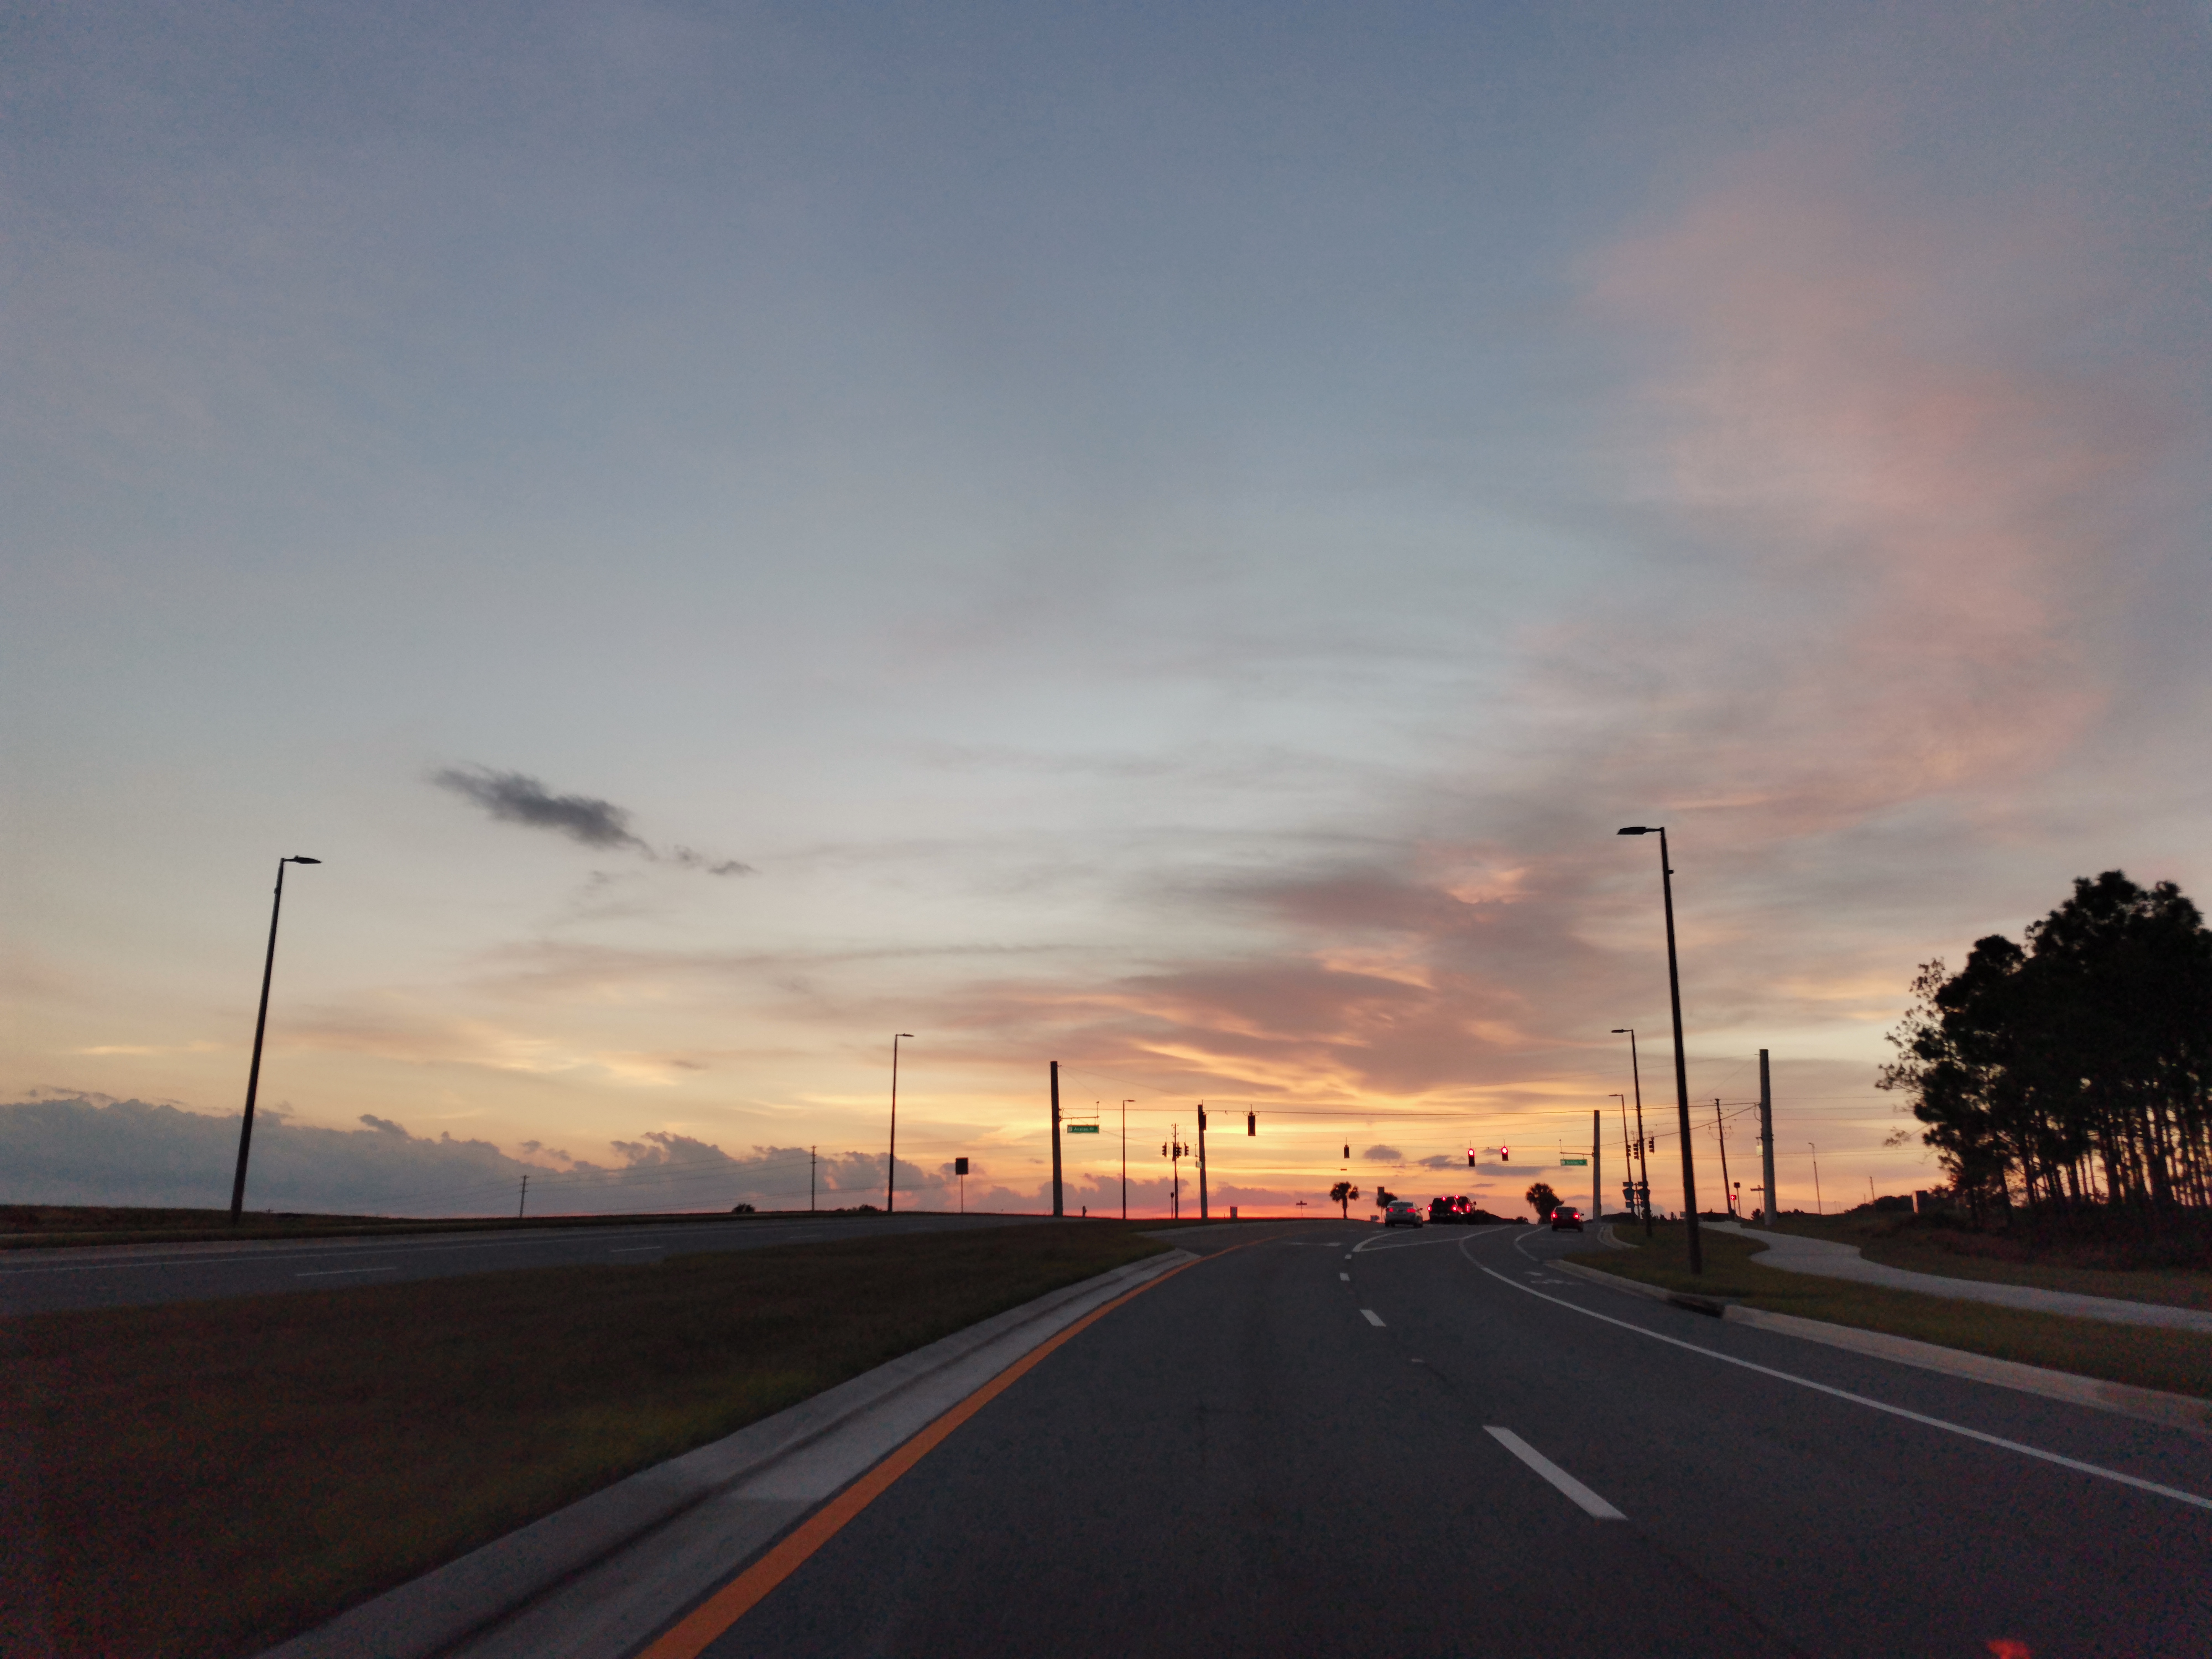
natural, cloud, sky, plant, road surface, asphalt, natural landscape, tree, dusk, afterglow, street light, sunset, thoroughfare, sunrise, tar, horizon, landscape, road, red sky at morning, cumulus, meteorological phenomenon, lane, freeway, public utility, evening, nonbuilding structure, highway, city, shoulder, street, night, ocean, metal, road trip